Betim Muço

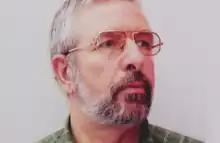

Betim Muço (21 January 1947 – 15 January 2015) was an Albanian writer, poet, translator, and seismologist.